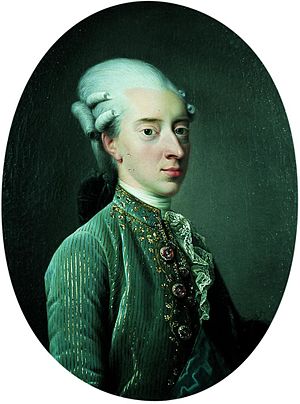
Christian 7. / Galleri
"Christian 7. var konge af tvillingrigerne Danmark og Norge, samt hertug af Slesvig og Holsten fra 1766 til 1808. Han tilhørte den oldenborgske slægt og havde som valgsprog: ""I kærlighed til fædrelandet skal jeg søge min hæder"".